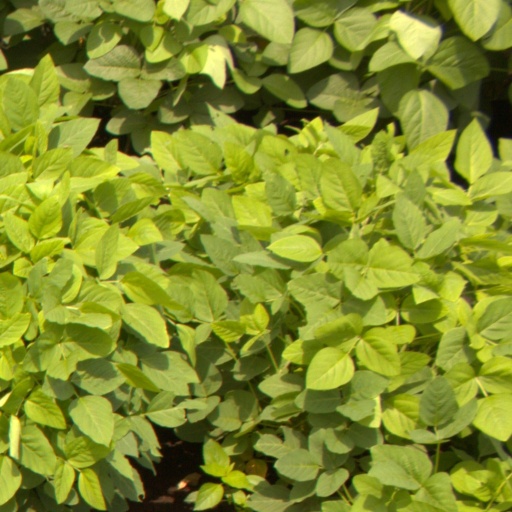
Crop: soybean